Holger Wick

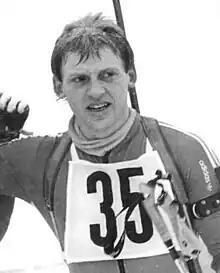
Wick in 1984

Holger Wick (born 12 September 1962) is a German former biathlete. He competed in the 20 km individual event at the 1984 Winter Olympics.